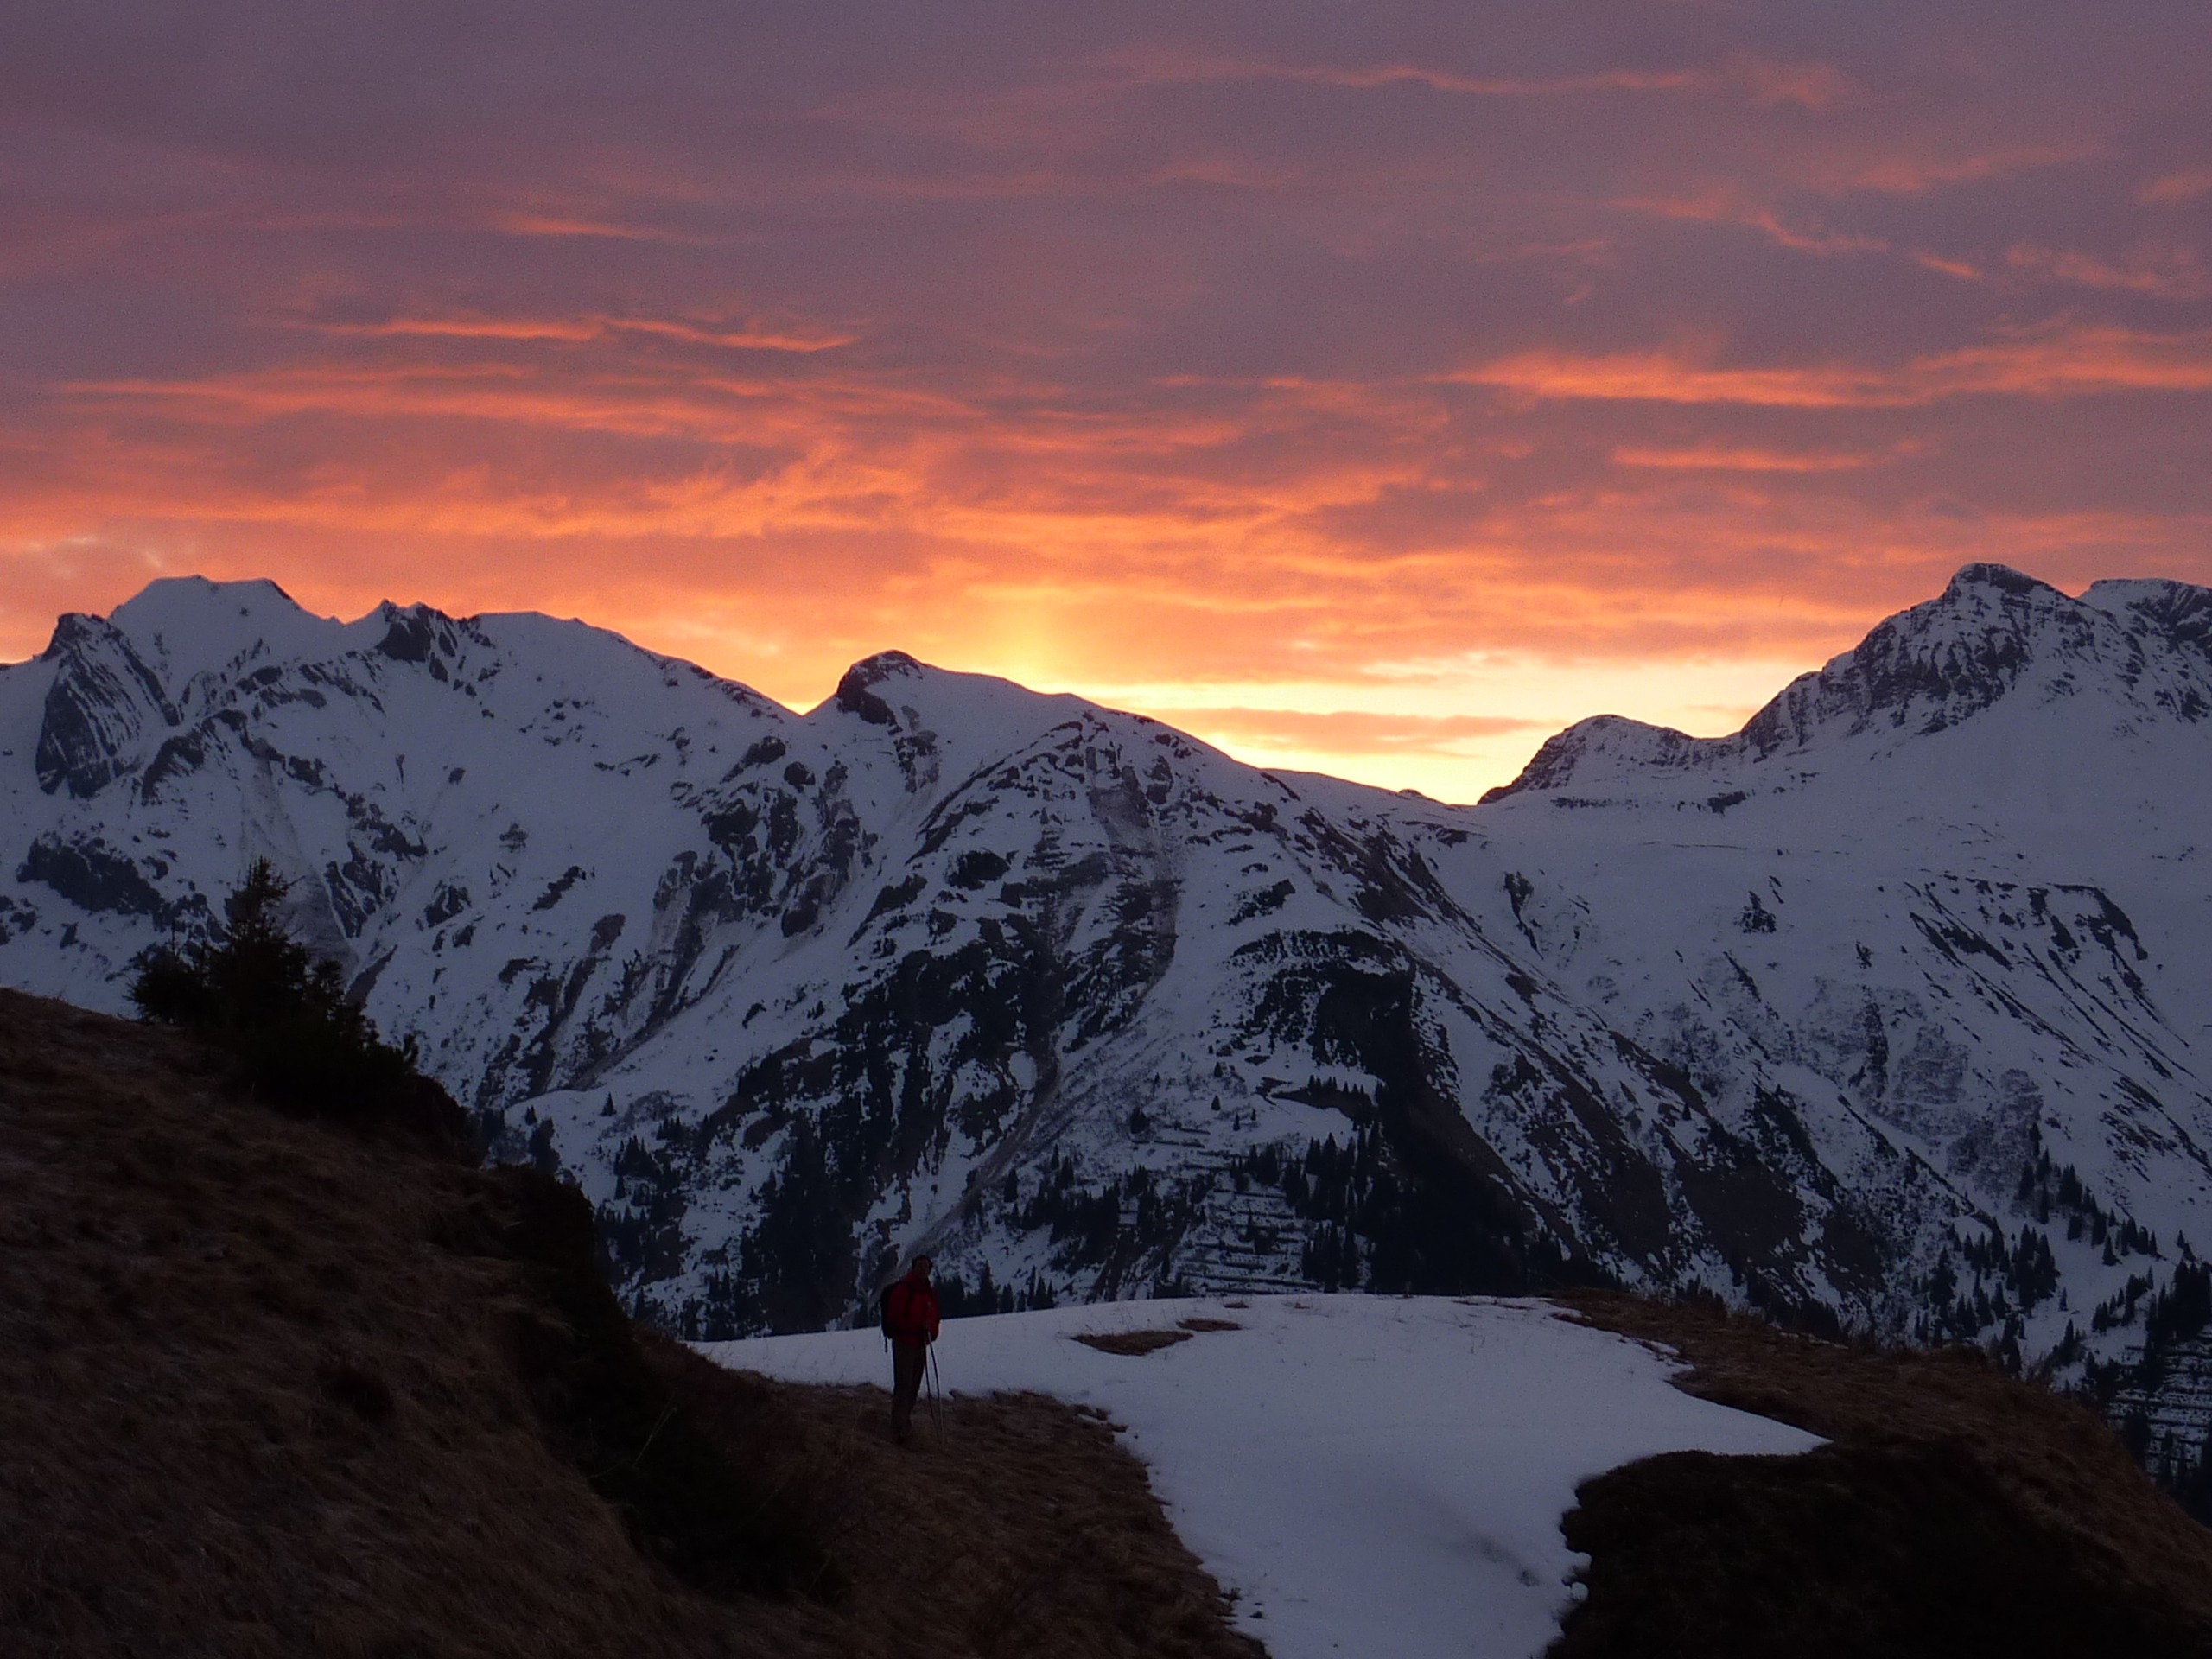
landscape, wilderness, mountain, snow, winter, cloud, sunrise, sunset, hiking, morning, hill, dawn, valley, mountain range, dusk, evening, weather, alpine, ridge, summit, mountains, alps, plateau, fell, wanderer, landform, mountain hiking, lech am arlberg, geographical feature, mountainous landforms, kriegerhorn